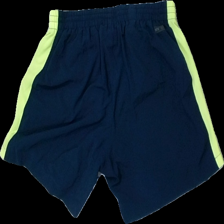
View: back
Type: Shorts
Category: Men
Brand: Swedemount
Colors: Blue, Yellow
Material: 100% polyester
Pattern: Logo print
Cut: Regular
Size: L
Season: Summer
Trend: Sports
Damage location: middle center
Damage 2 location: bottom right
Damage 3 location: top right
Price range: <50
Recommended usage: Export
Description: tränings shorts med logga på benet, nopprig på insidan